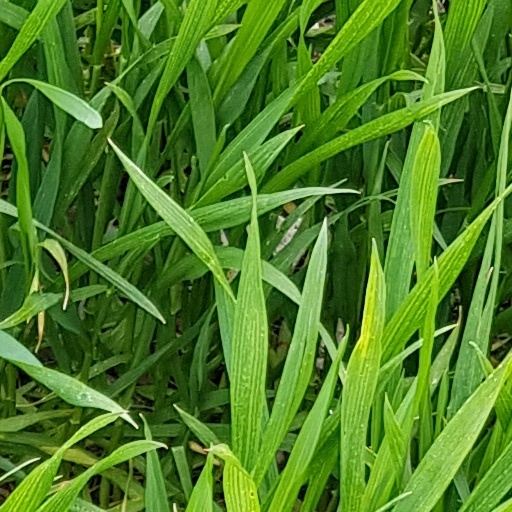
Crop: wheat